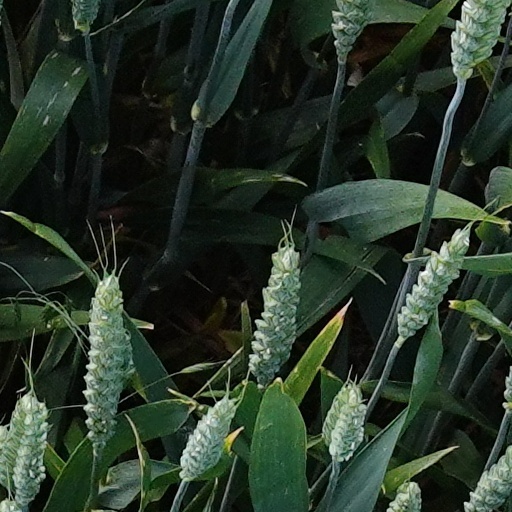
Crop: wheat